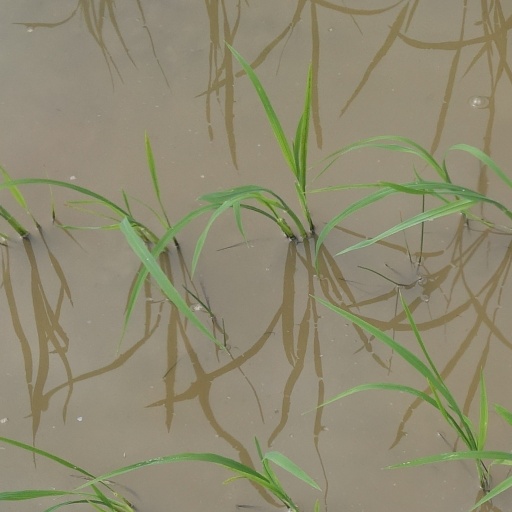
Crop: rice